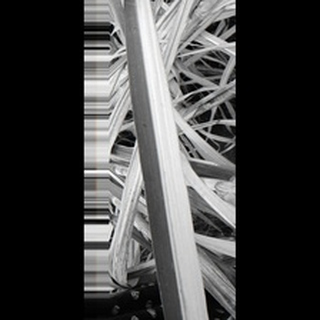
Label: sugarcane_yellow_leaf_disease